Sagene Line

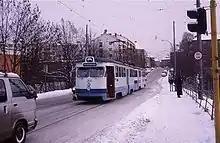
SM91 tram on the line on 4 February 1998—two months before the line was closed

The municipal council voted in 1960 to close all the street trams in Oslo. The Oslo Metro was being built and trams were seen as unmodern compared to diesel buses. The tramway had the nearly new SM53 trams in operation and therefore it was found economical to keep many of the lines running until the rolling stock was obsolete. However, all the old twin-axled trams were to be retired. The Sagene Line was one of several that was closed as part of this process. The closing took place on 17 October 1966, the same day as the metro's Grorud Line opened. However, the segment from Sagene to Torshov was kept.